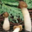
Label: mushroom